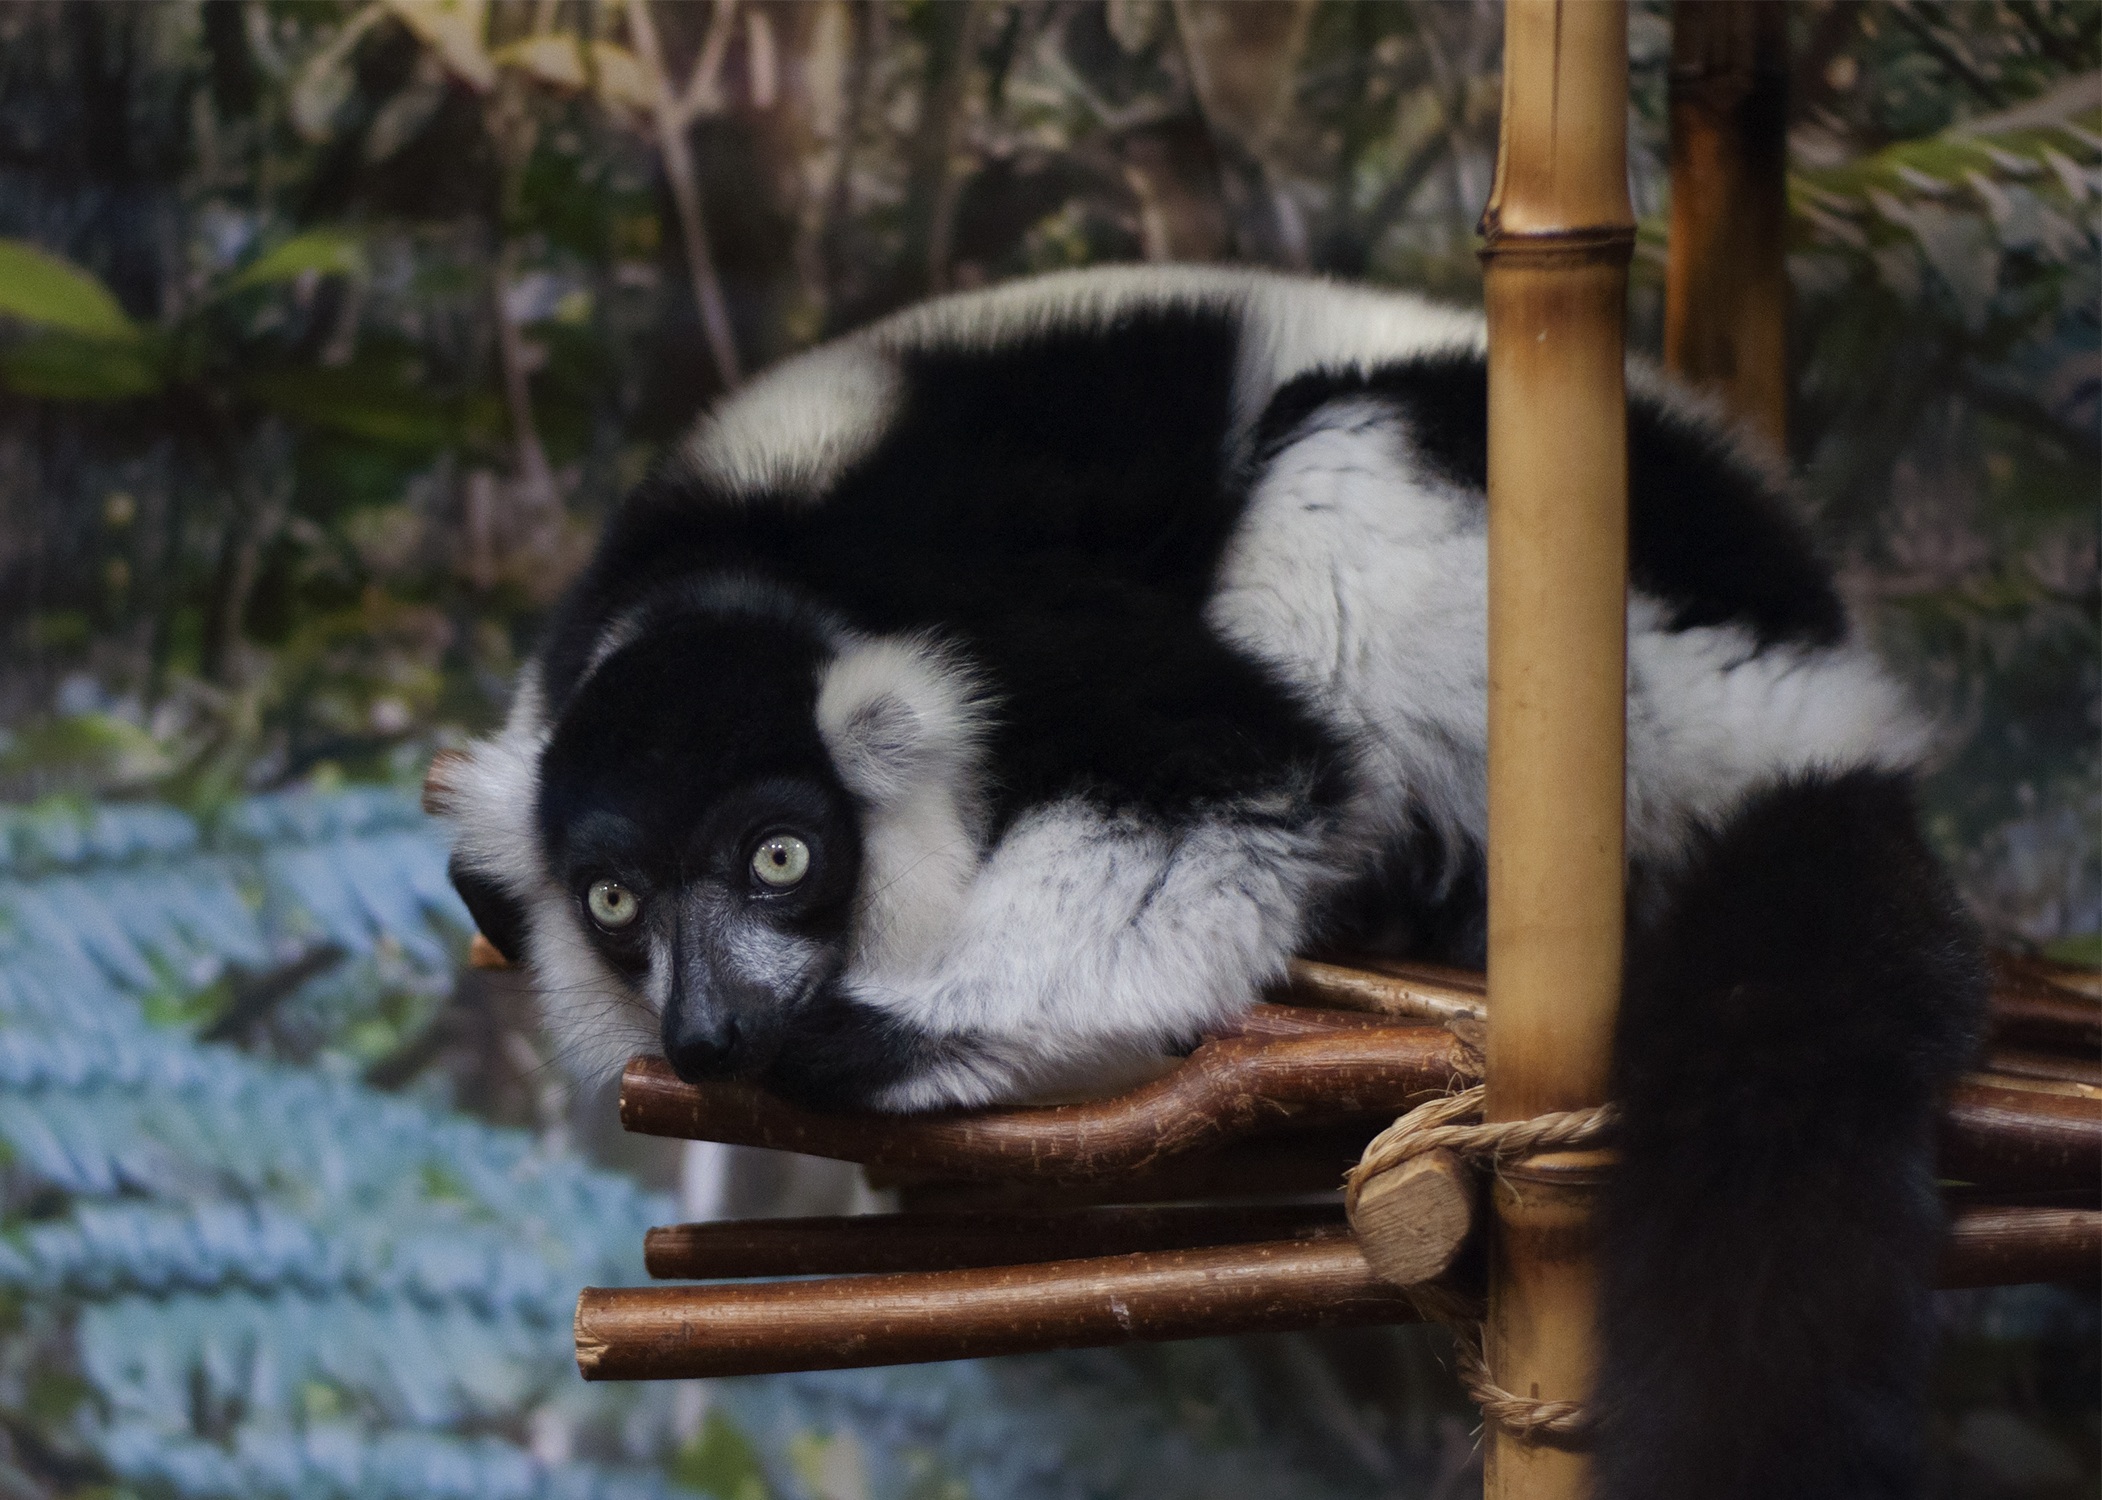
black and white, view, vacation, wildlife, zoo, pet, fur, mammal, fauna, primate, animals, vertebrate, lemur, the zoo, new world monkey